History of the Buffalo Bills

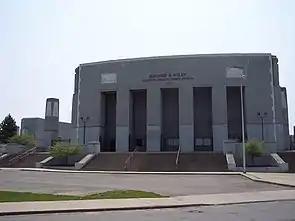
The remains of War Memorial Stadium, used as the home field of the AAFC Bills and the first home for the current team

When Lamar Hunt announced the formation of the American Football League in the summer of 1959, Buffalo was one of the target cities Hunt sought. His first choice of owner, however, turned him down; Pat McGroder (then a liquor store owner and sports liaison with the city of Buffalo) was still hopeful that the threat of the AFL would prompt the NFL to come back to Buffalo to try to stop the AFL from gaining a foothold there (as the NFL would do with teams in Minnesota, Dallas, St. Louis and later Atlanta). McGroder's hopes never came to fruition.